3rd State Duma

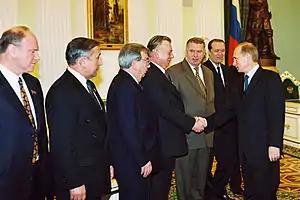
Leaders of the State Duma factions with Acting President Vladimir Putin, January 5, 2000

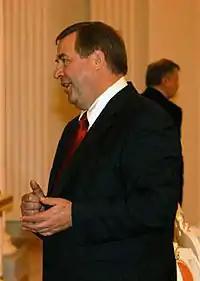
Gennadiy Seleznyov – Chairman of the State Duma for the 3rd convocation

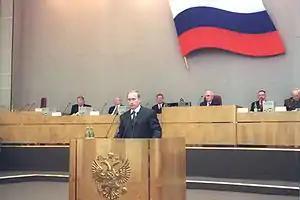
President Vladimir Putin in the State Duma, May 18, 2000

In the State Duma at the 3rd convocation, two coalitions functioned at different times as the majority. In both cases, the coalitions were initiated by the "Unity" faction.